Jonathan Del Arco

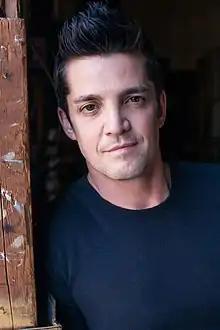
Del Arco in 2013

Jonathan Del Arco (born March 7, 1966) is an Uruguayan American actor and gay rights and political activist. He is best known for his role as Hugh the Borg in "" and "", and for his series regular role as medical examiner Dr. Morales in "The Closer" and "Major Crimes". He was awarded the 2013 Visibility Award by the Human Rights Campaign.